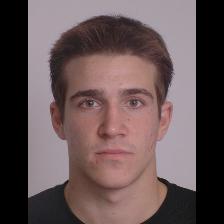
Label: Human